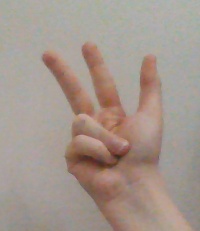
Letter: al